Suwon Station

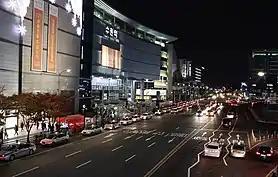
Suwon Station night view (2014)

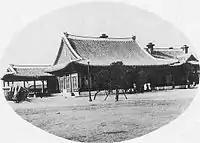
Suwon Station in the early 20th century

Suwon Station opened on January 1, 1905. On December 1, 1930, the narrow gauge Suryeo Line from Suwon to Yeoju opened. On August 6, 1937, the Suin Line from Suwon to Incheon began operating services. Over three decades later, on April 1, 1972, the Suryeo Line closed, though two years later, on December 31, 1975, the Seoul Subway began services to Suwon. The Suin Line and narrow gauge services were both terminated on January 1, 1996.